Striated grasswren

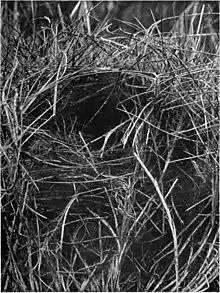
Nest photographed by F. L. Whitlock, East Murchison

Clearing of large areas for agriculture in the southeast of this species range have caused the direct loss of some populations and fragmentation of remnant areas of habitat, reducing the size of these populations rendering them more vulnerable to genetic effects and change events such as fire and drought. Striated grasswrens are vulnerable to large wildfires which cause direct mortalities of these weak flying species, and remove critical habitat and protection from predators, birds show a preference for areas with large hummocks of spinifex, 25–40 years post-fire, though birds have been found to occupy some areas 6 to 8 years after fire. Grazing by introduced herbivores affects habitat structure and is likely to contribute to population declines. Predation from introduced foxes and cats, particularly where populations have already declined, or are exposed by small areas of habitat following land clearance or fire.